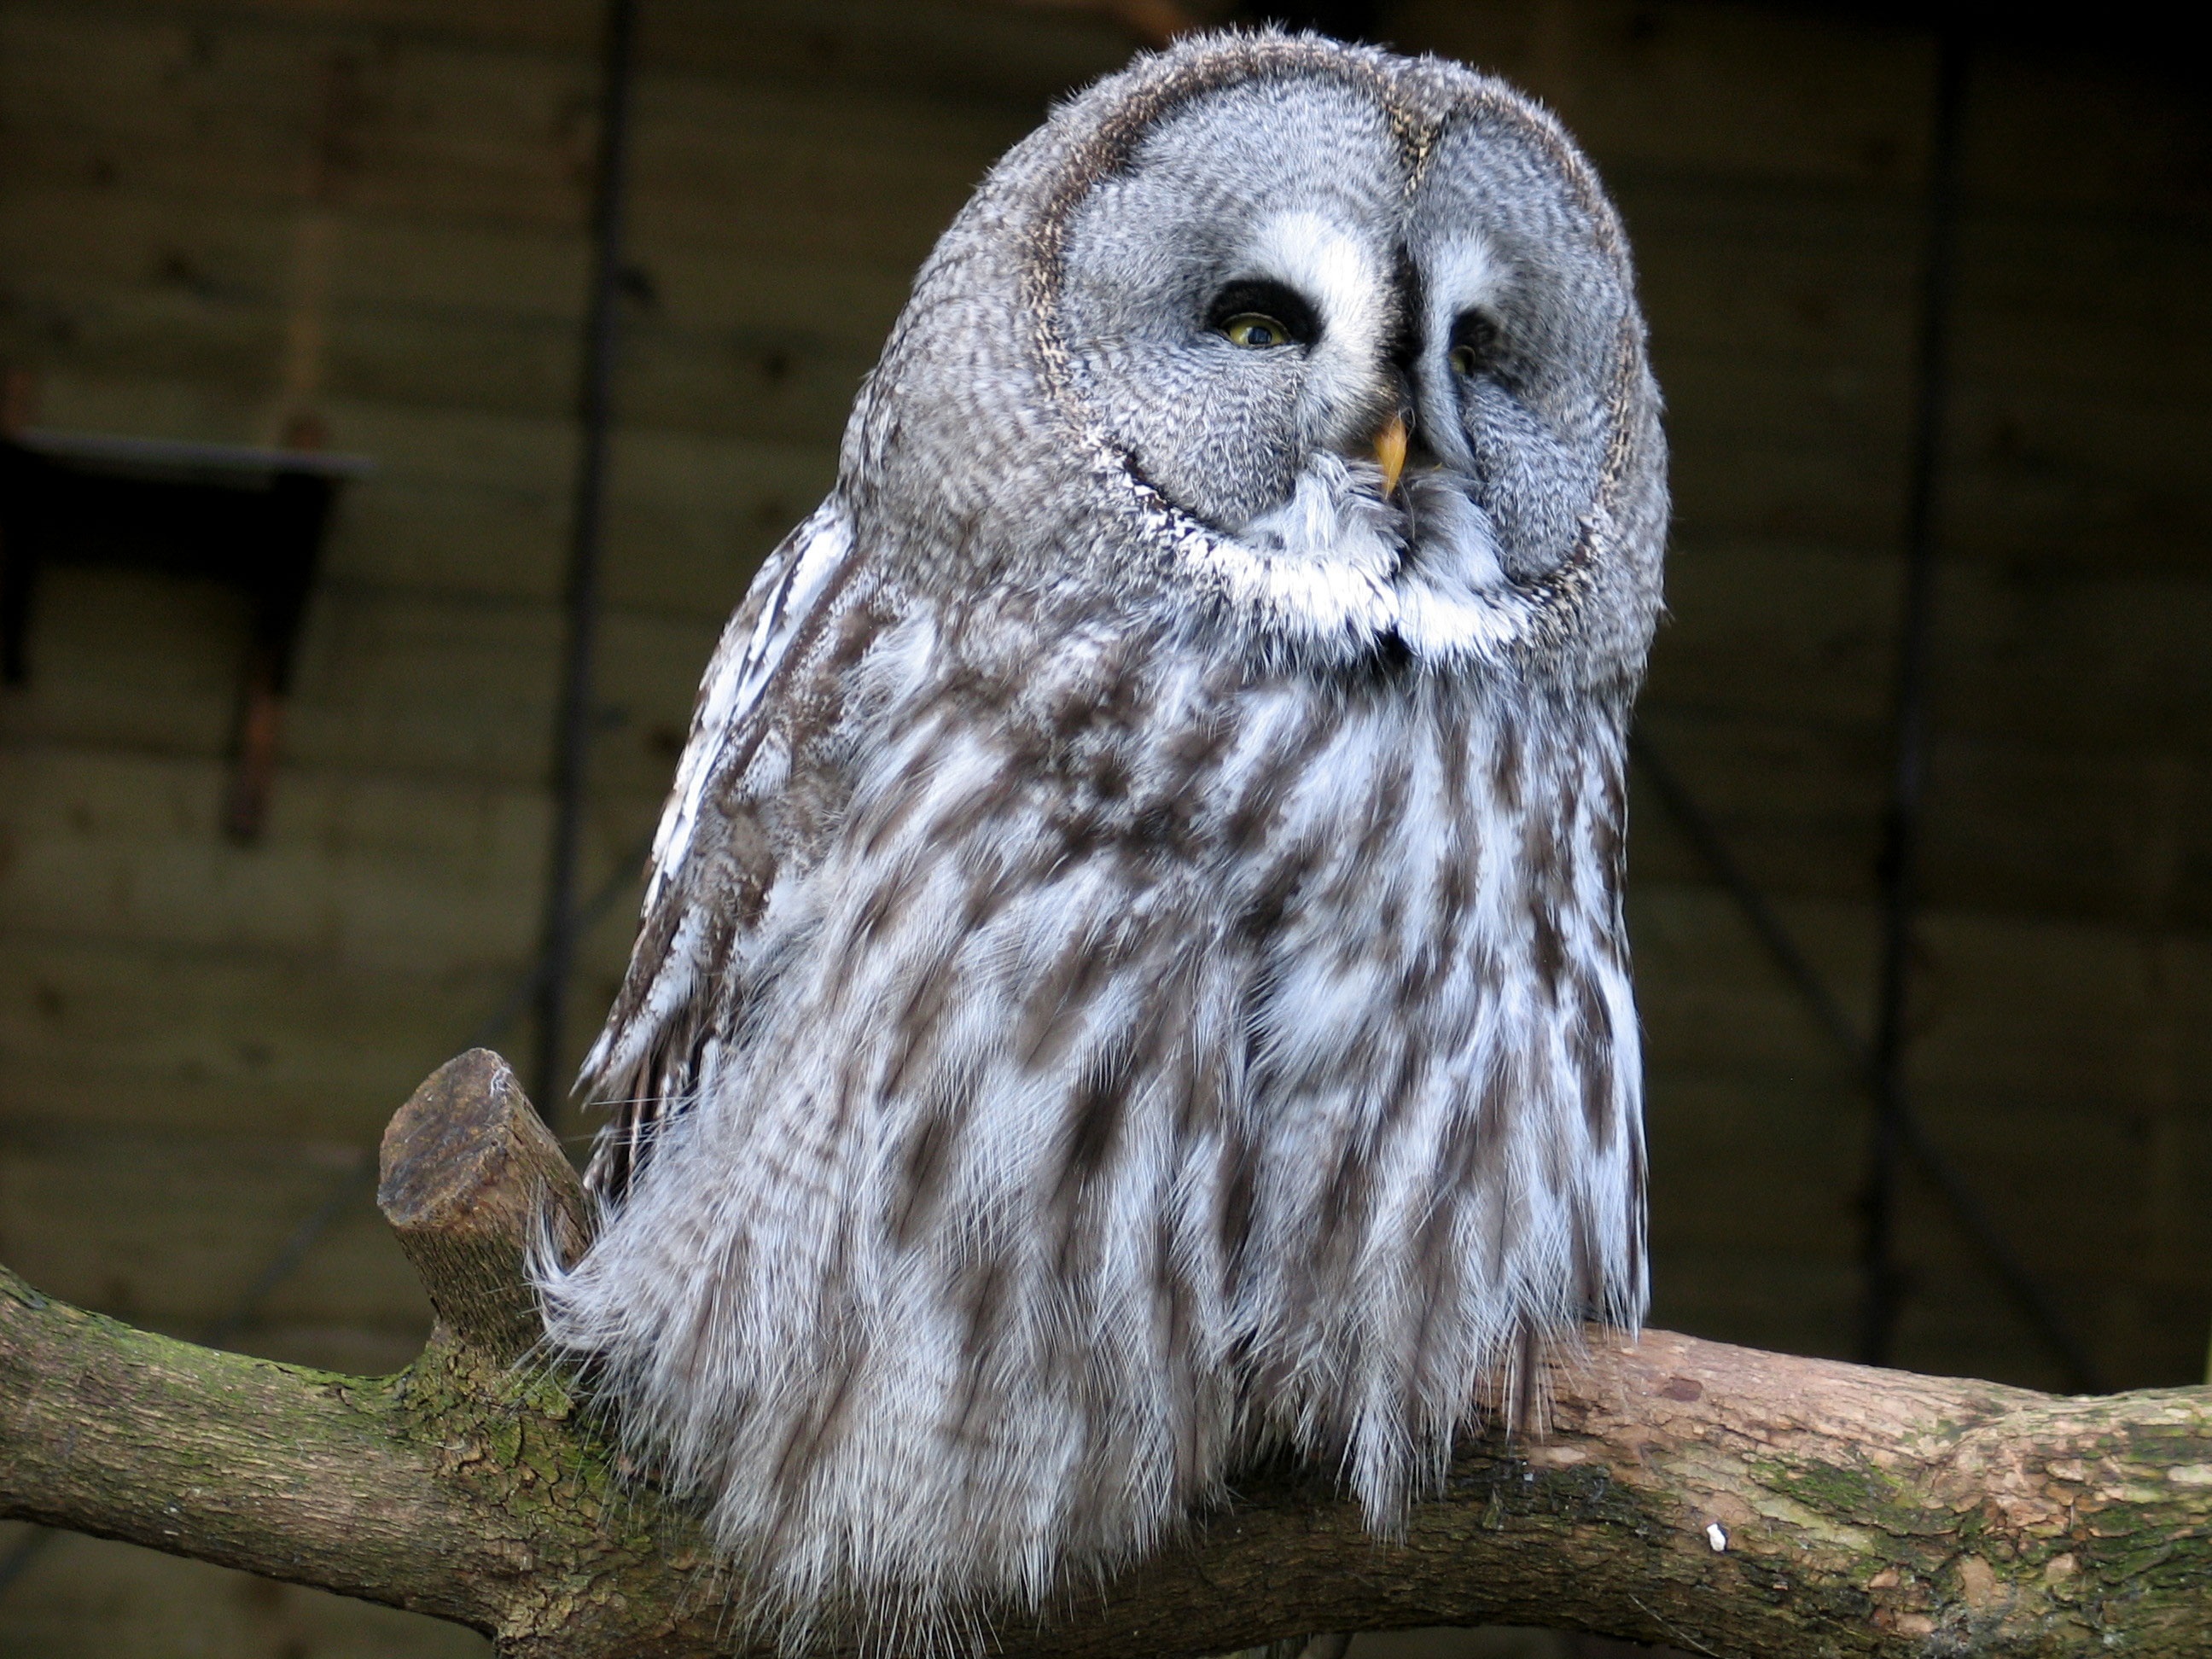
bird, wing, wildlife, zoo, beak, owl, fauna, bird of prey, animals, vertebrate, falcon, barn owl, great grey owl, after active